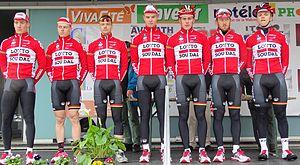
La saison 2015 de l'équipe cycliste Lotto-Soudal U23 est la neuvième de cette équipe.